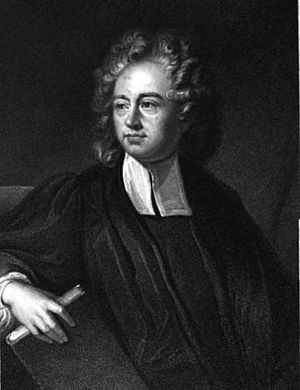
Richard Bentley
Richard Bentley var en engelsk teolog, klassisk filolog og kritiker.